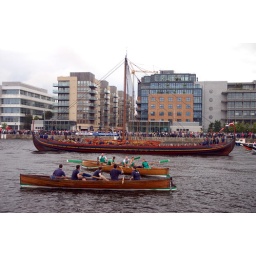
With lots of boats and ships around it